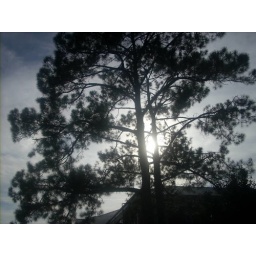
This is a picture of a pine tree growing near Henderson Library. Trees are biotic,meaning they are a living plant/organism.